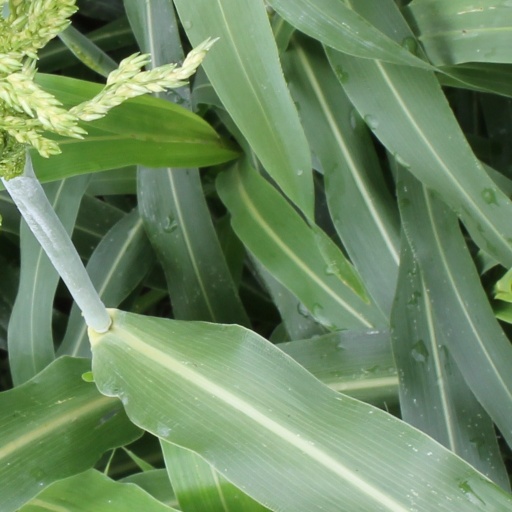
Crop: sorghum